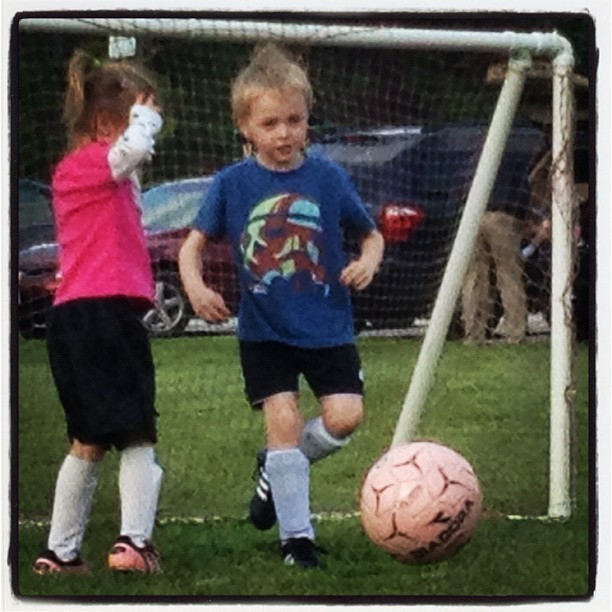
một cậu bé và một cô bé đang chơi bóng đá ở trên sân